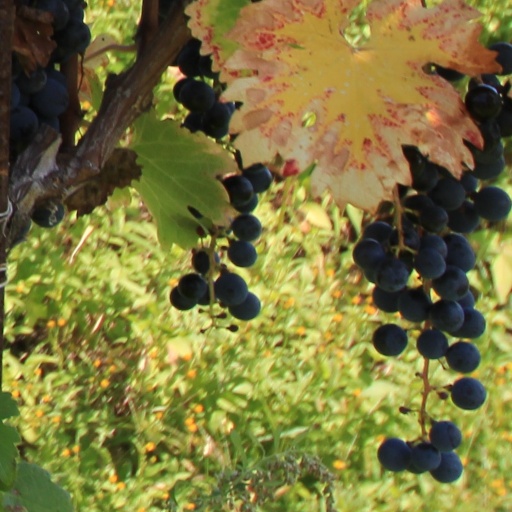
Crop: grape